Tatooine

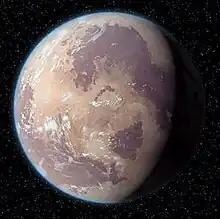
The planet Tatooine, as seen in "Star Wars" (1997 special edition)

Tatooine is a fictional desert planet that appears in the "Star Wars" franchise. It is a beige-colored, desolate world orbiting a pair of binary stars, and inhabited by human settlers and a variety of other life-forms. The planet was first seen in the original 1977 film "Star Wars", and has to date featured in a total of seven "Star Wars" theatrical films, three live-action television series, and four animated series.